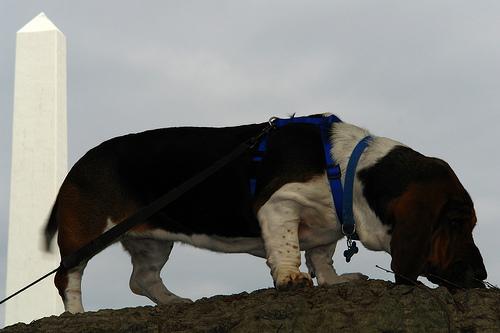
Breed: basset hound